Ricardo Rivera Schreiber

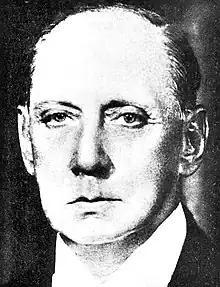

Ricardo Ernesto Víctor Rivera Schreiber, GBE (11 November 1892 – 25 July 1969) was a Peruvian diplomat who served as Minister of Foreign Affairs between 1952 and 1954.